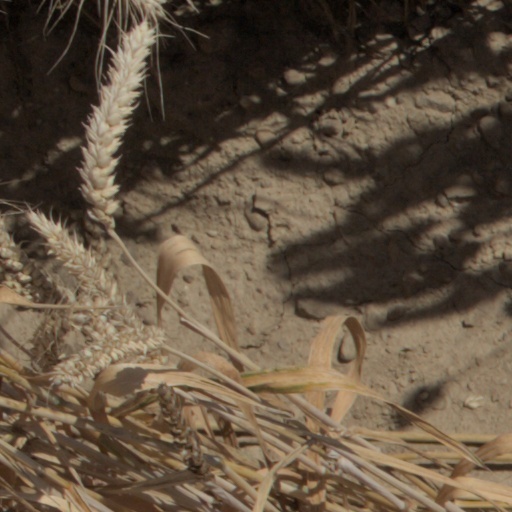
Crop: wheat